Bill Frisell discography

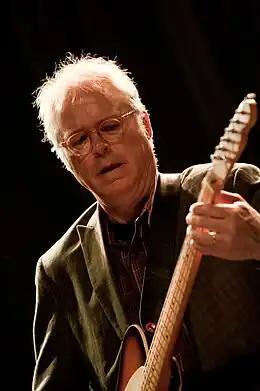
Frisell performing in 2010 at the Moers Festival

This discography features albums released by guitarist Bill Frisell, released recordings of bands and projects he was/is a member of, and albums on which he appears as guest musician. Labels and dates indicate first release.